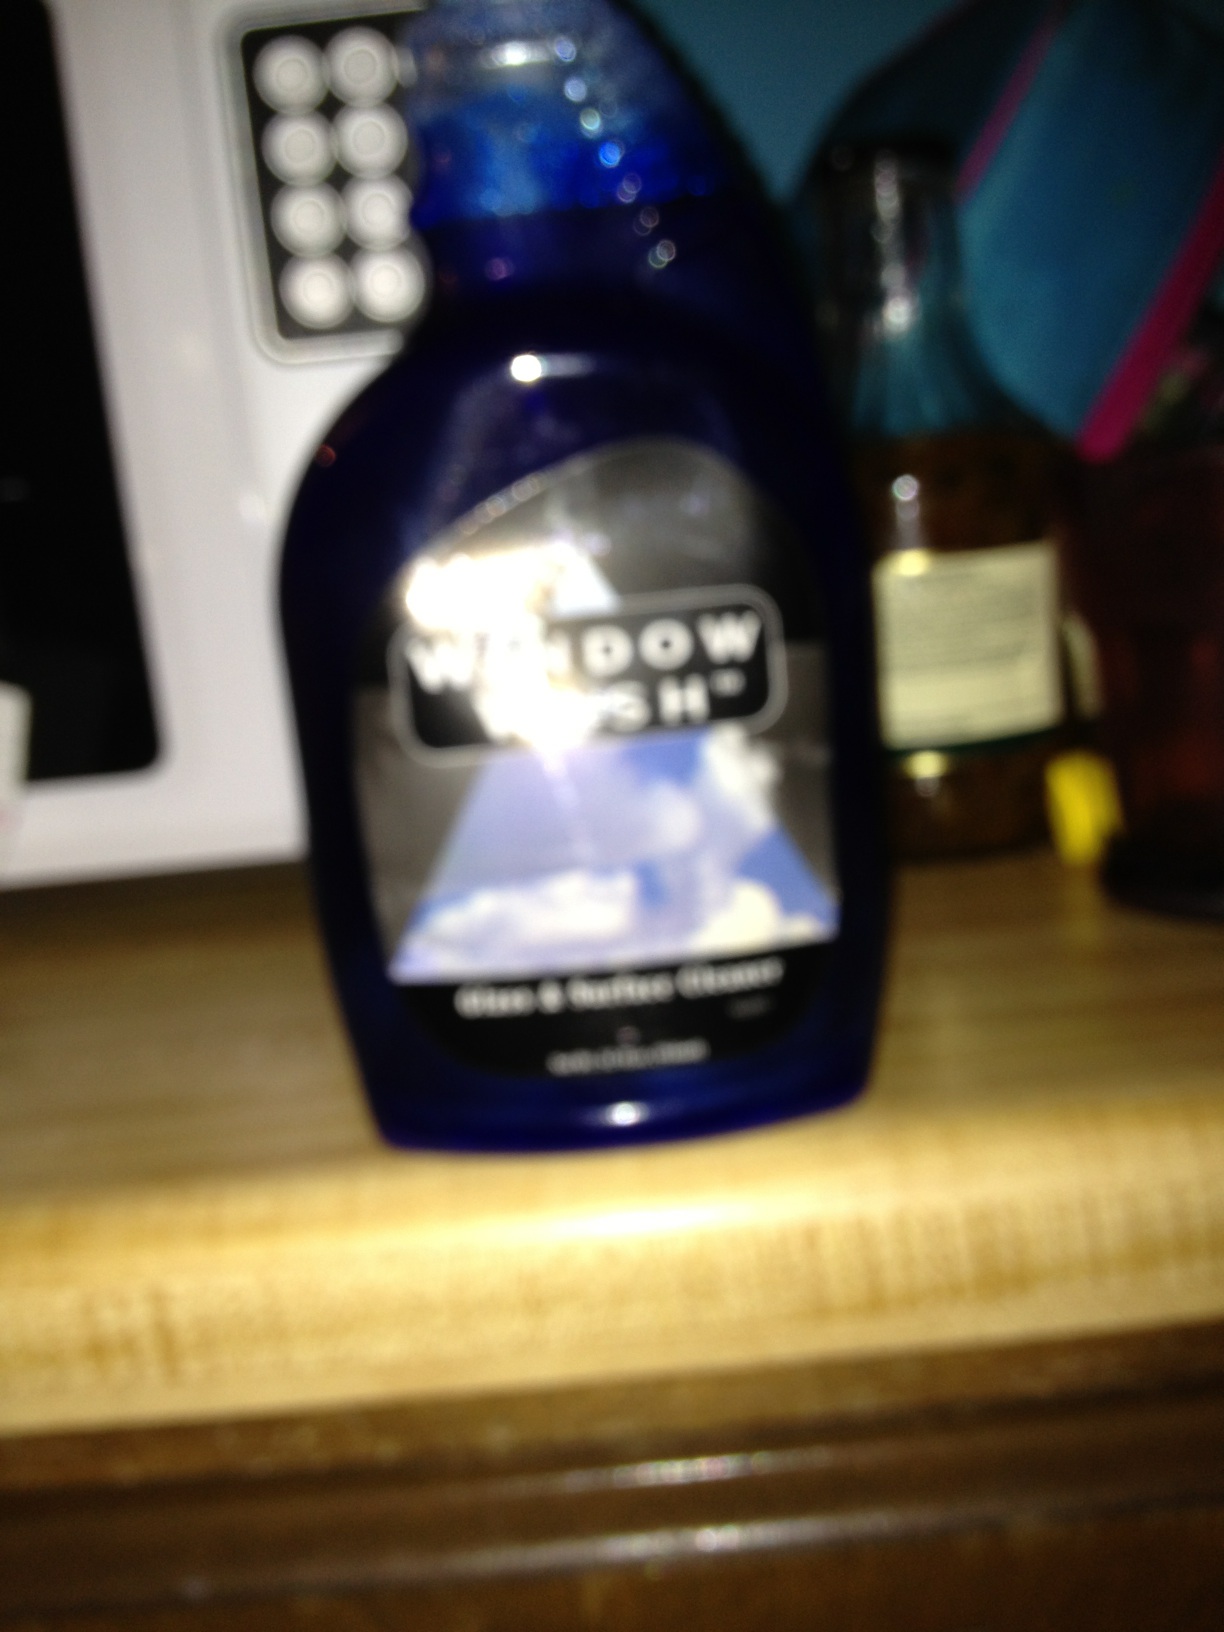Question: What is the name of the product in the picture?
Answer: window wash